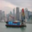
Label: ship